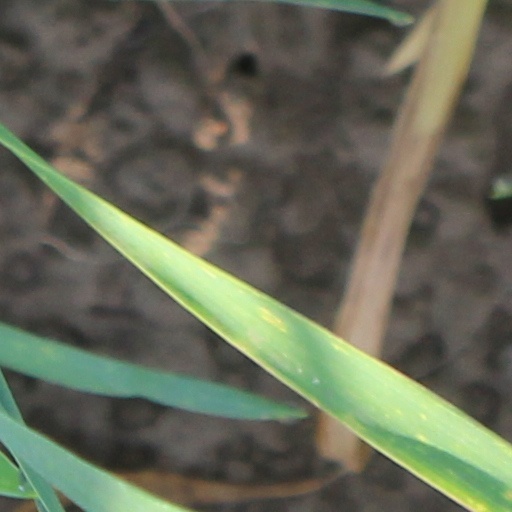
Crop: wheat